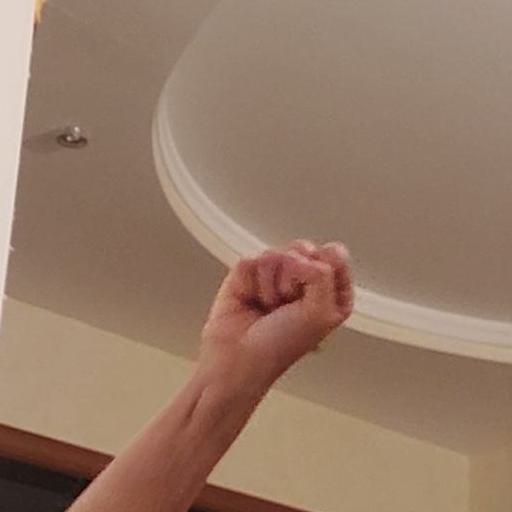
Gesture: fist